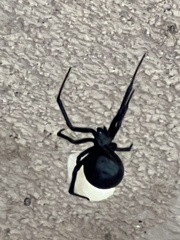
Species: Lactrodectus_hesperus